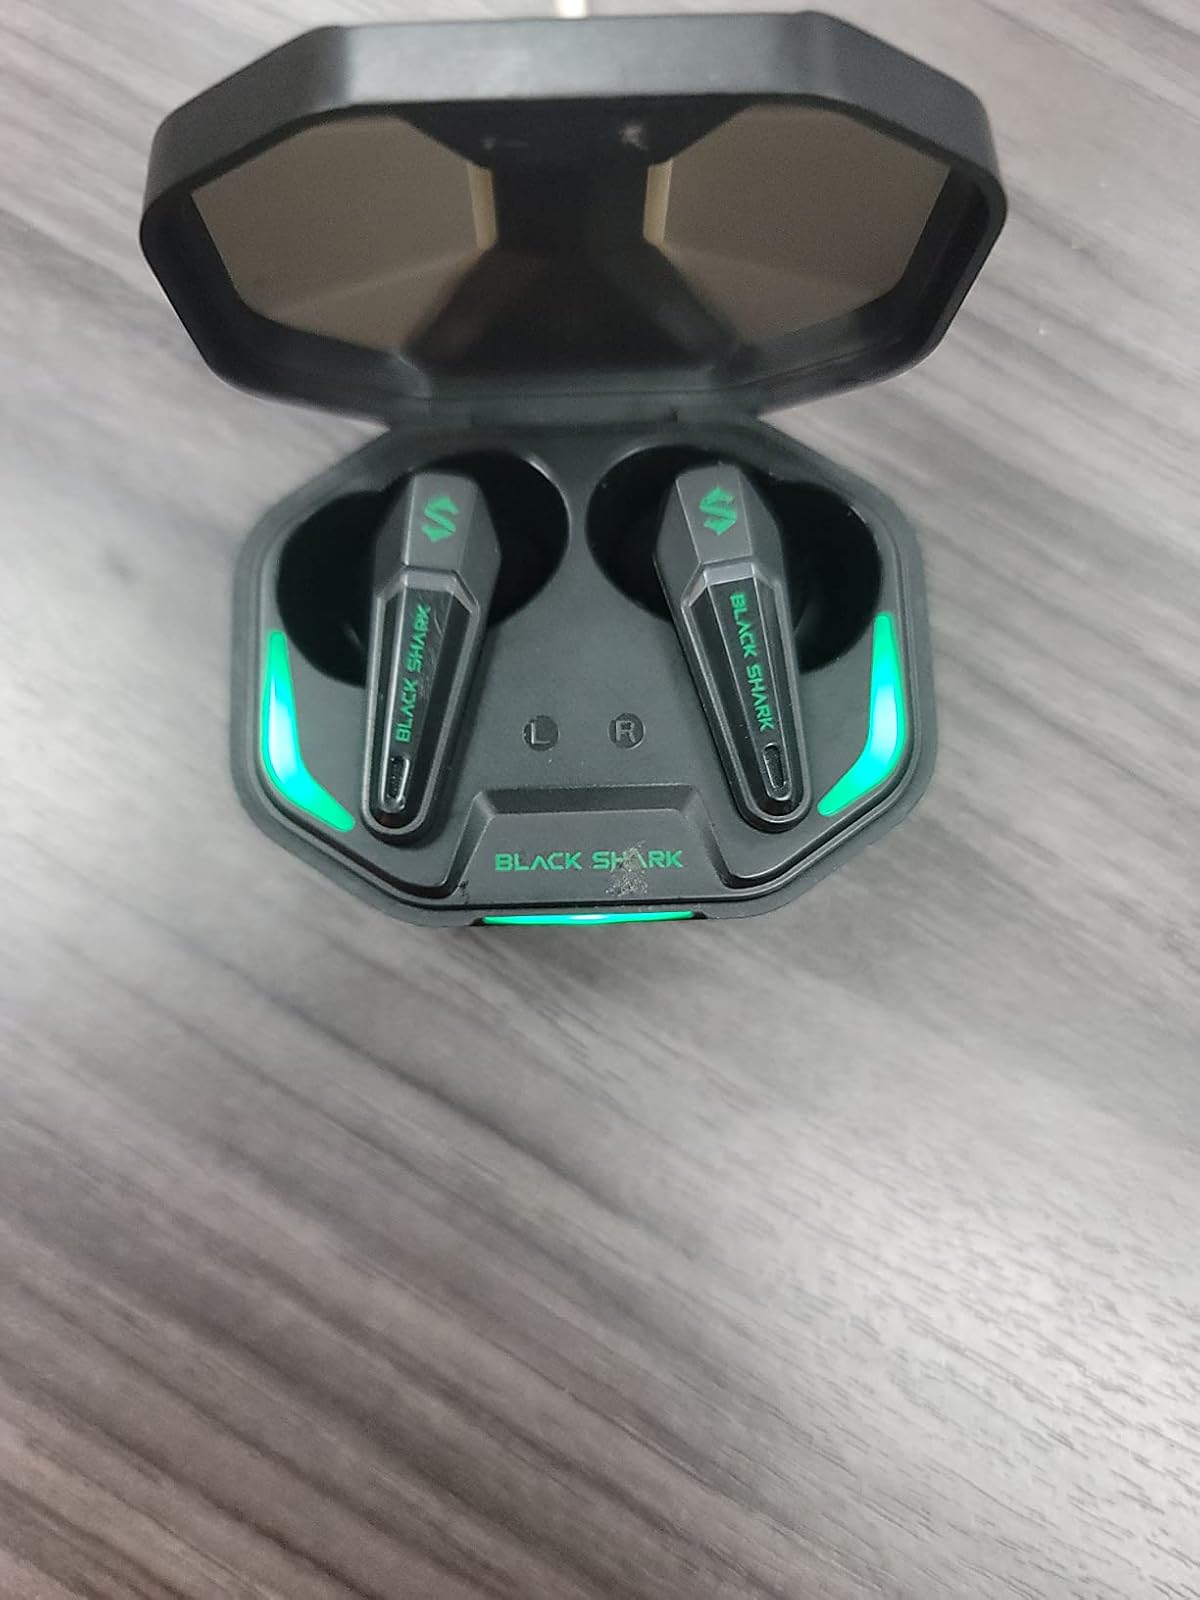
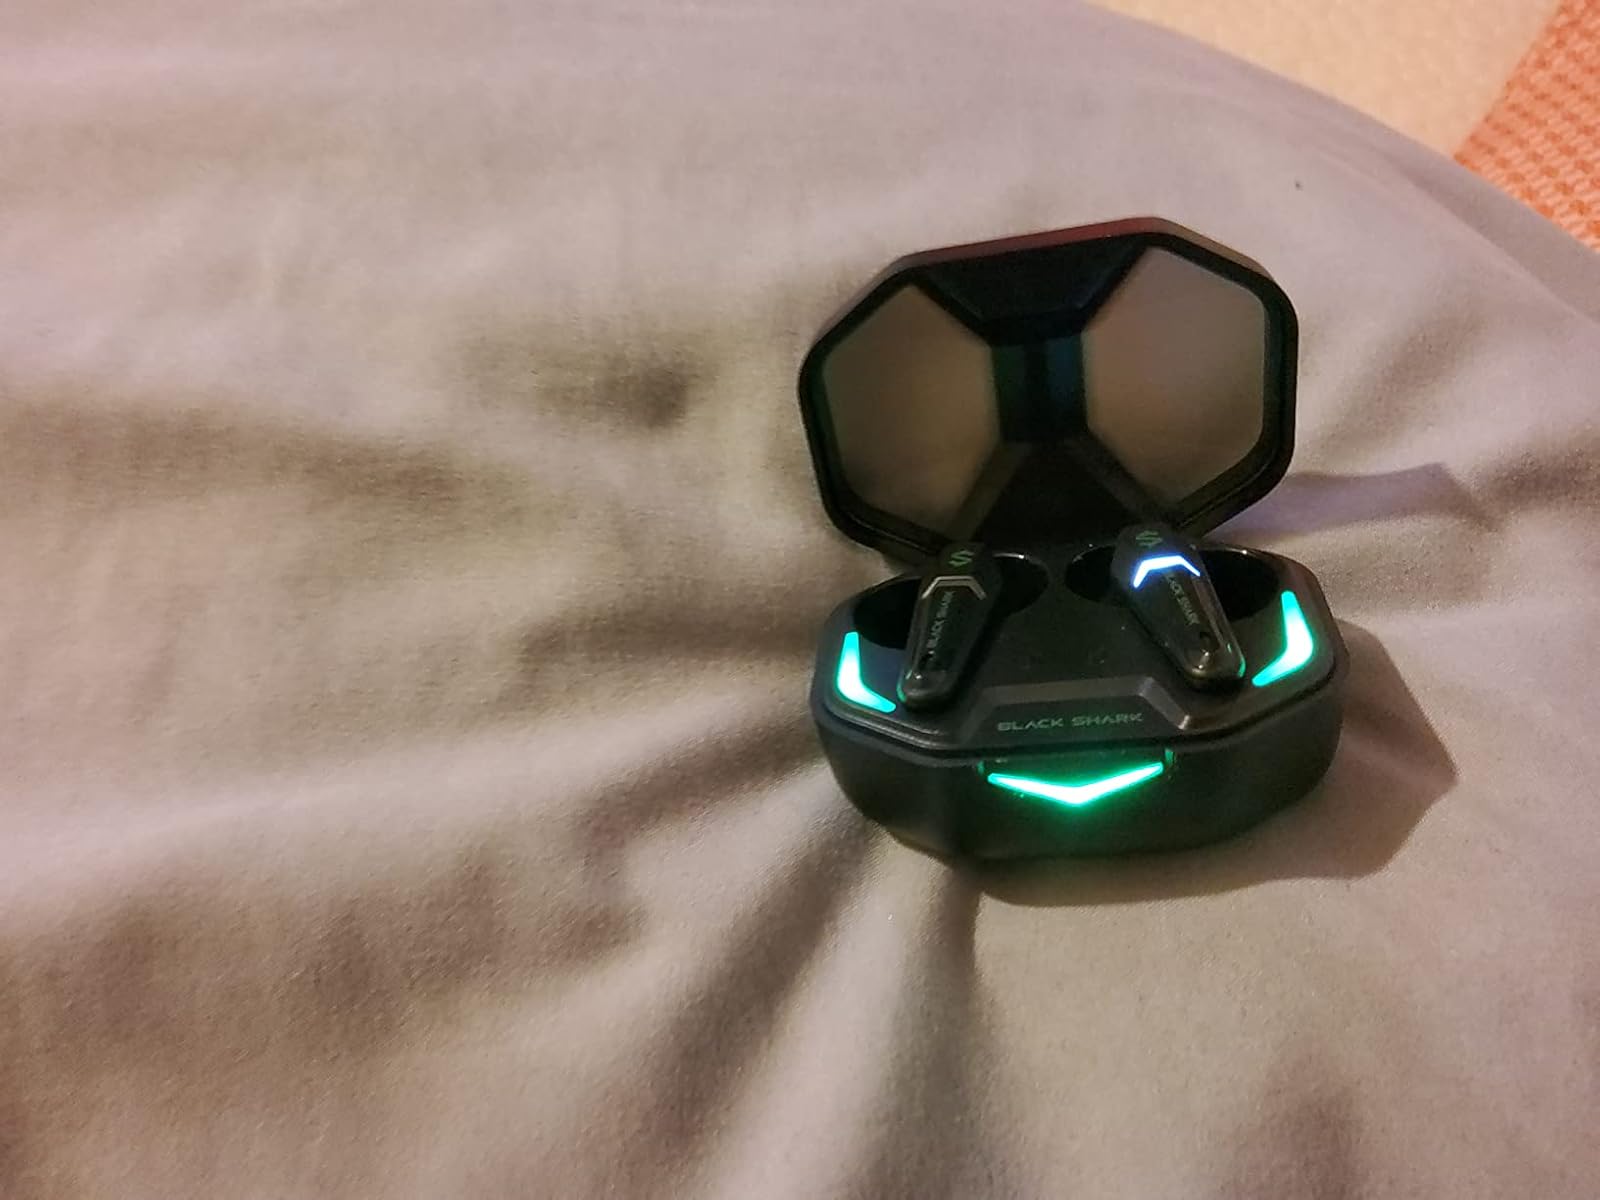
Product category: earbuds
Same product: yes